Dancing Pirate

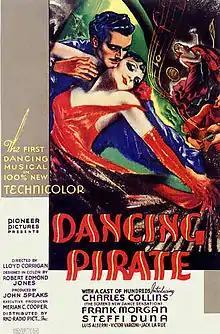
Poster

Dancing Pirate is a 1936 American musical comedy film directed by Lloyd Corrigan. It is the third film shot in the three strip Technicolor process and the first musical in that format. Produced by the makers of "Becky Sharp", the film was based on the December 1930 "Colliers Magazine" story "Glorious Buccaneer" by Emma-Lindsay Squier a serious and action filled romance that may have been inspired by the story of Joseph Chapman. The film features the debut of stage star Charles Collins and the cast includes Rita Hayworth as one of The Royal Cansino Dancers. Other dancers in the film were Pat Nixon and Marjorie Reynolds.